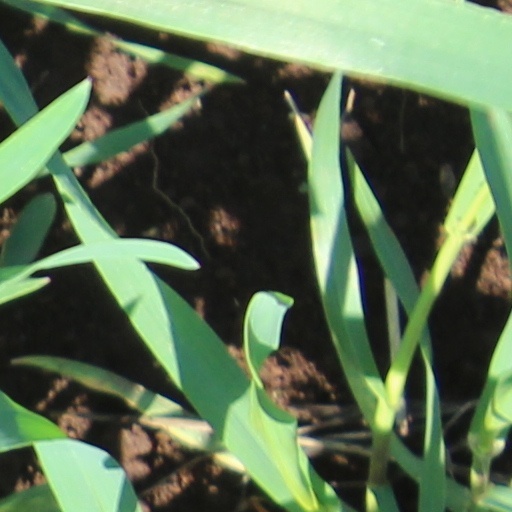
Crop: wheat